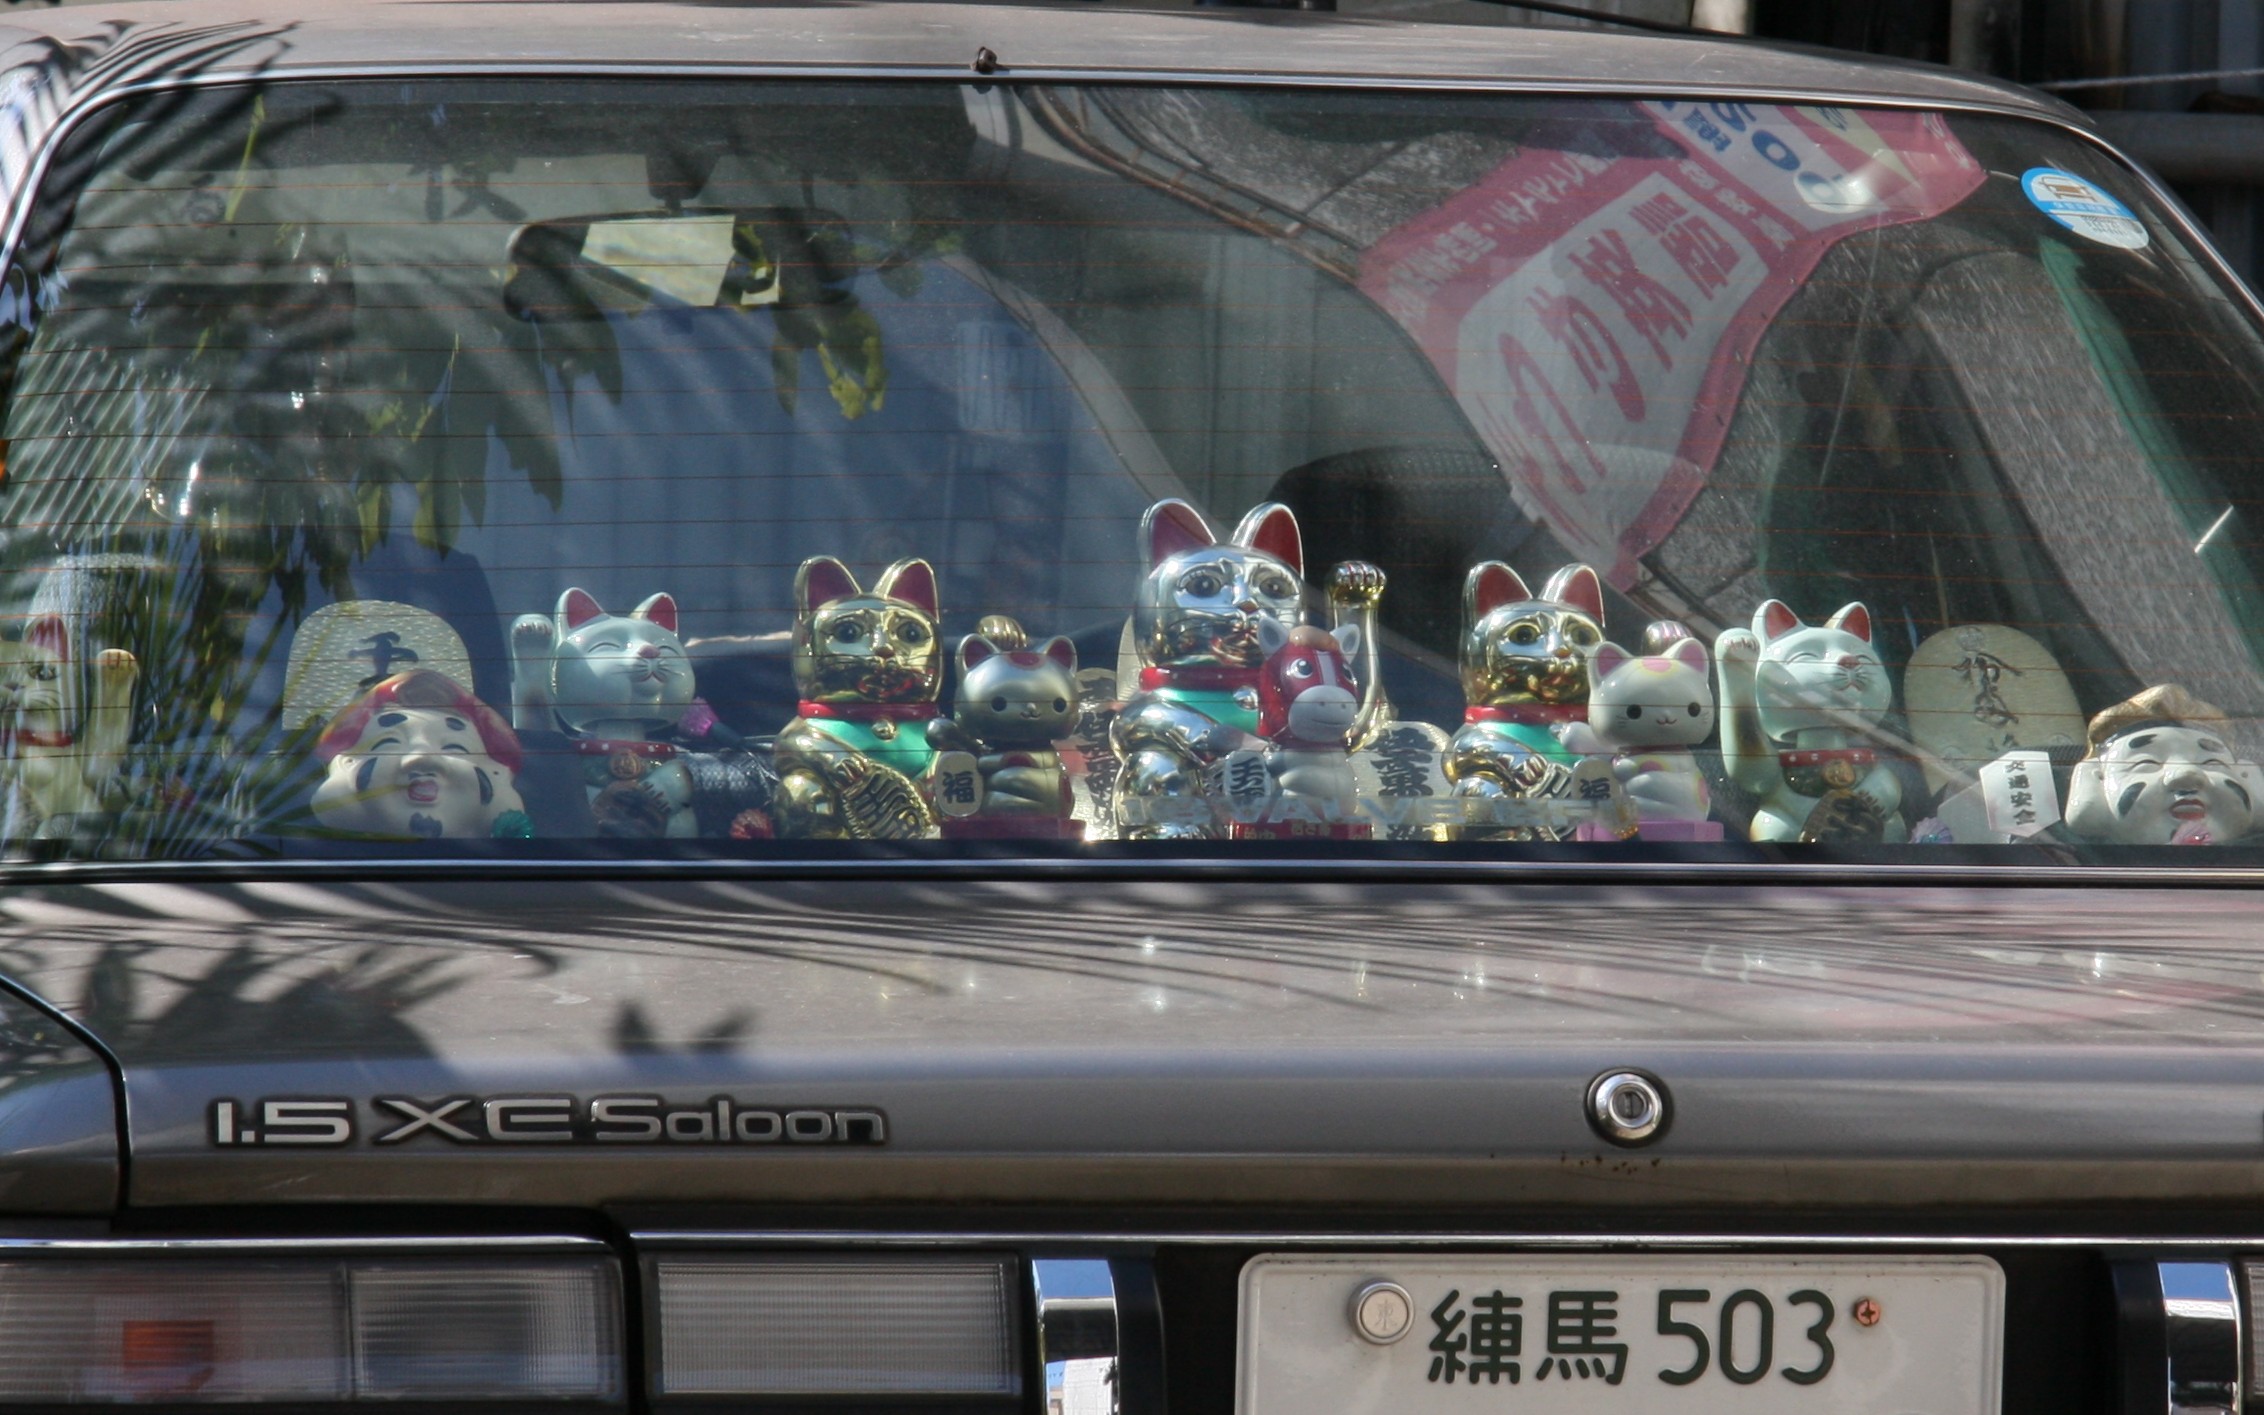
landscape, car, window, glass, high, vehicle, cat, windshield, public transport, hires, views, hi, res, screenshot, automobile make, automotive exterior, display device